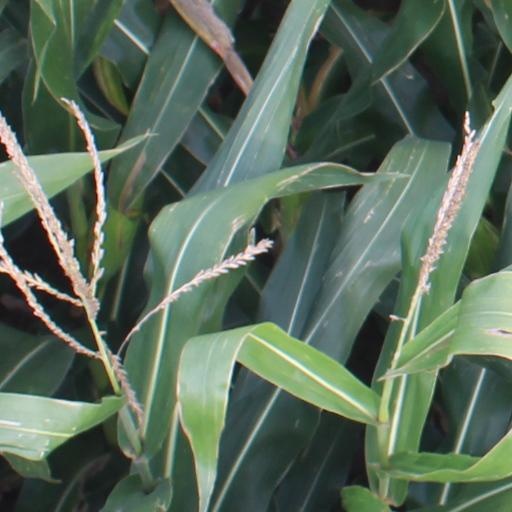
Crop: maize; corn